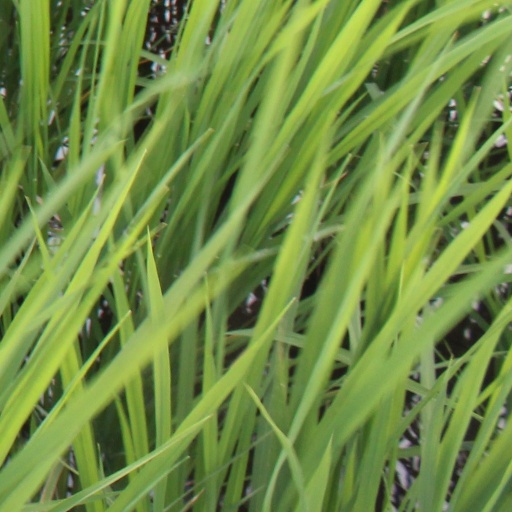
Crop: rice